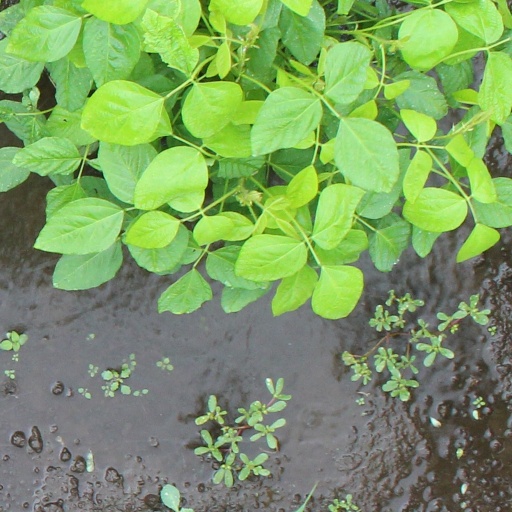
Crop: soybean